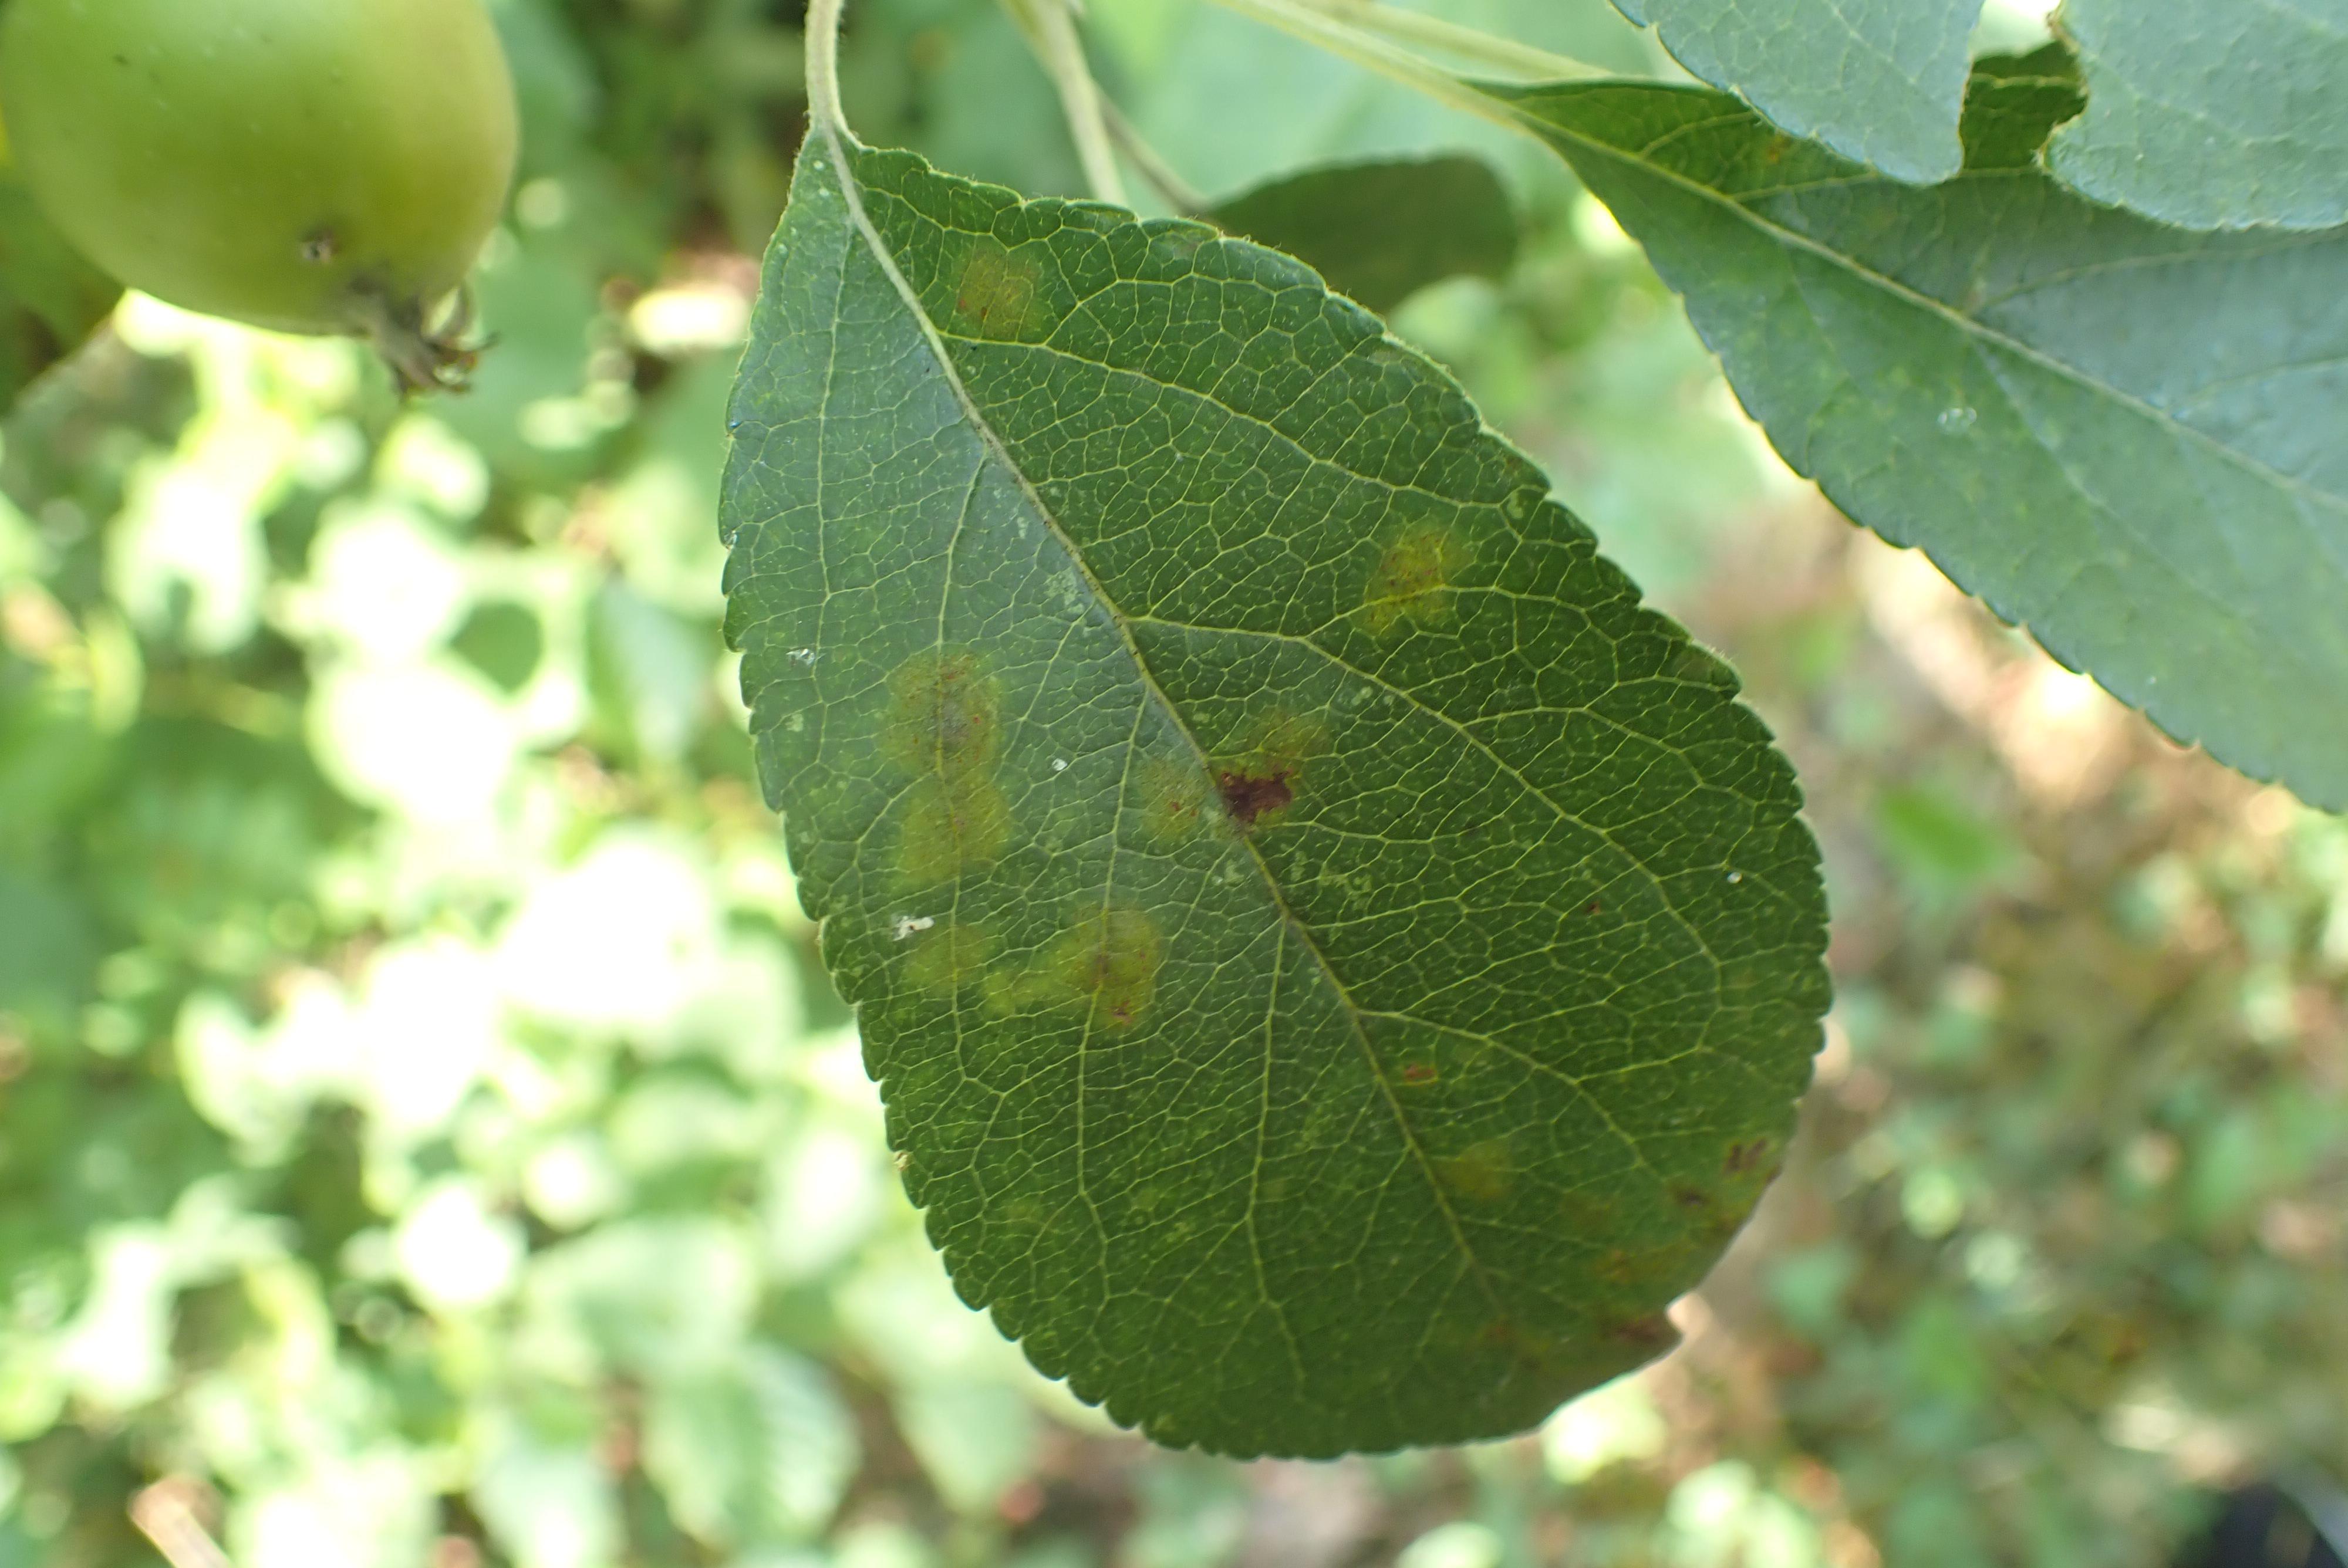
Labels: scab